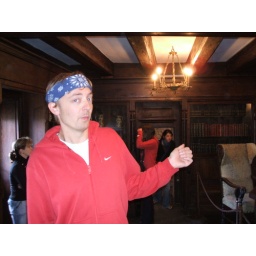
Kris pointing out the sweet library collection in the bed chamber.